Ruger P series

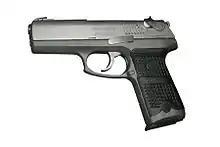
KP94DC, decock-only model

The P93 was developed in 1993 but not released until 1994. The P93 was designed as a compact version of the Ruger P89 and, as such, still had the investment cast aluminum alloy frame, though the frame was slimmer than that of the P89 and it omitted some unnecessary parts. It was designed for shooters interested in lighter weight or easier concealability. The P93 lacks the flared nosepiece of the P89 and also features different grips with heavier checkering. Standard capacity was either 15 or 10 rounds. The P93 has a barrel that utilized a dropping link like the P89. A larger number of P93s than other variants were also double action-only without an external safety, due to its intended concealed carry market. The P93 was discontinued in 2004.